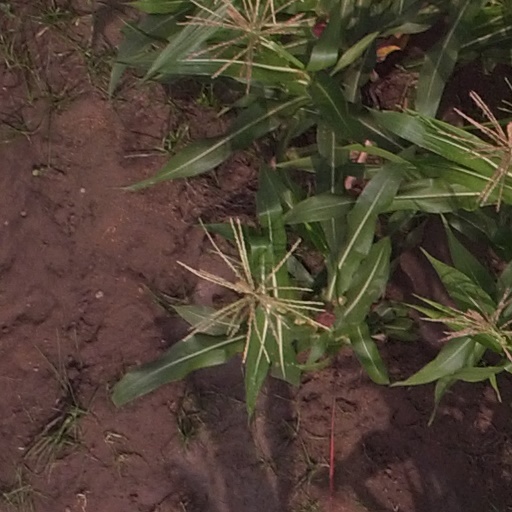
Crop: maize; corn